Ishtar (band)

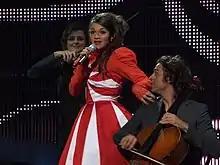
Ishtar performing in Belgrade, May 2008

Ishtar is a Belgian (Flemish) folk band who represented Belgium at the 2008 Eurovision Song Contest with the song "O Julissi", sung in an imaginary language. They competed in the first semi-final on 20 May 2008.